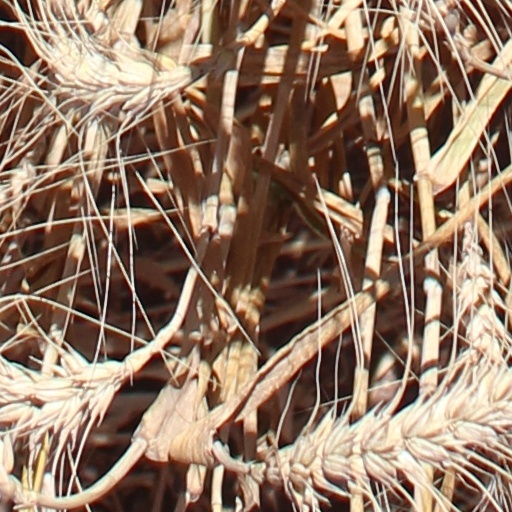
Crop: wheat